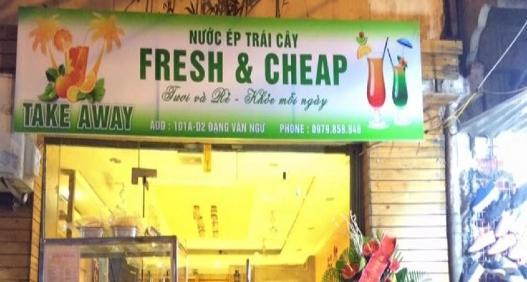
ở trên bảng hiệu của quán nước có sự xuất hiện của những ly nước